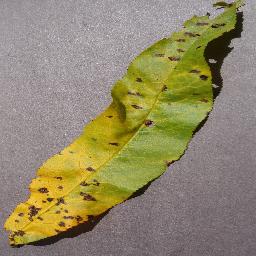
Label: Peach___Bacterial_spot